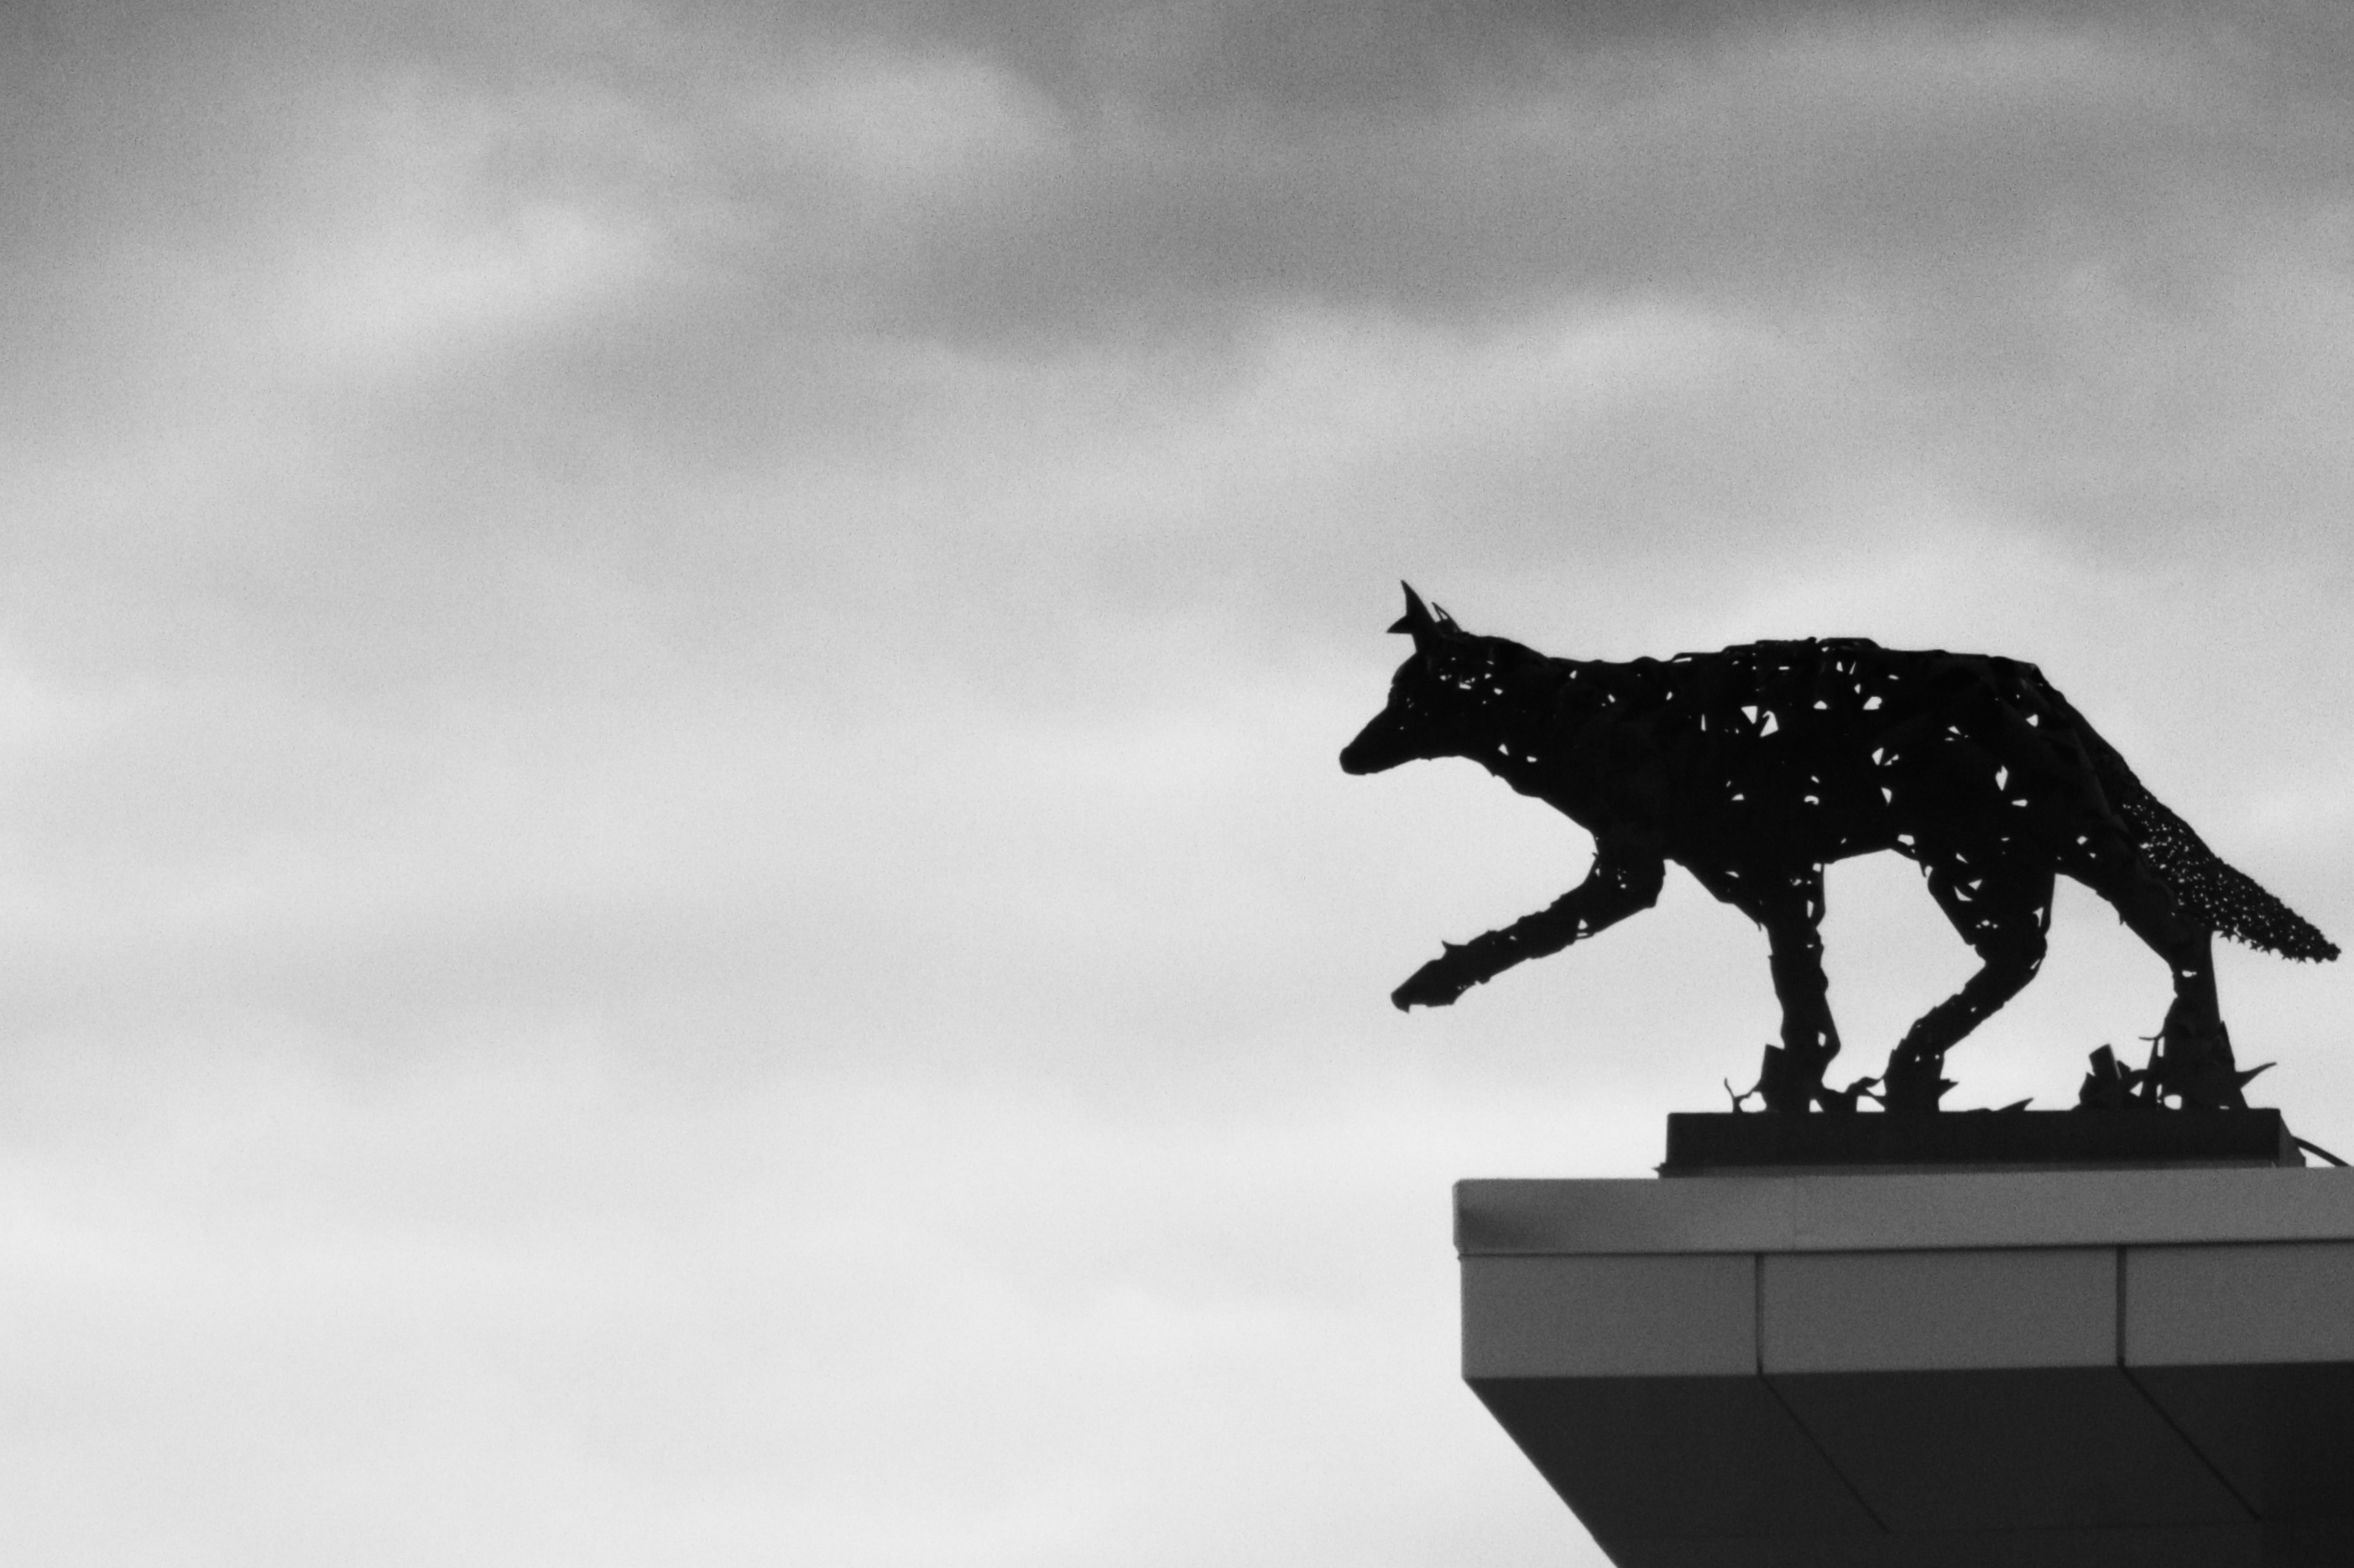
silhouette, black and white, statue, black, monochrome, sculpture, art, monochrome photography